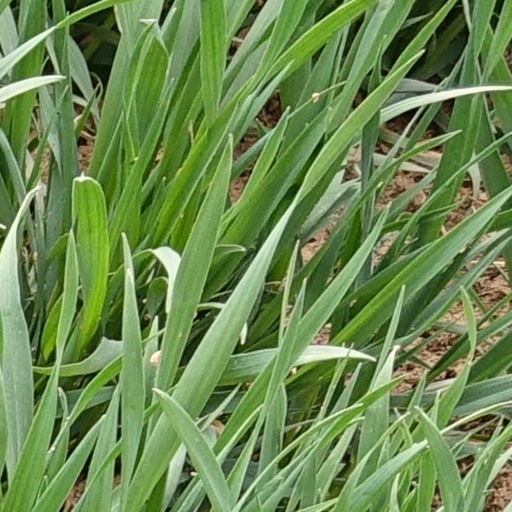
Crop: wheat